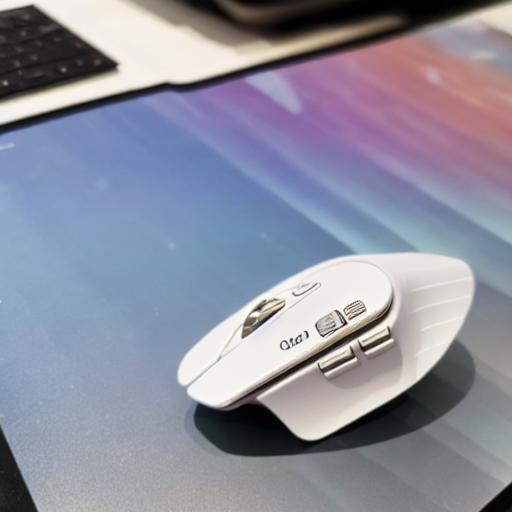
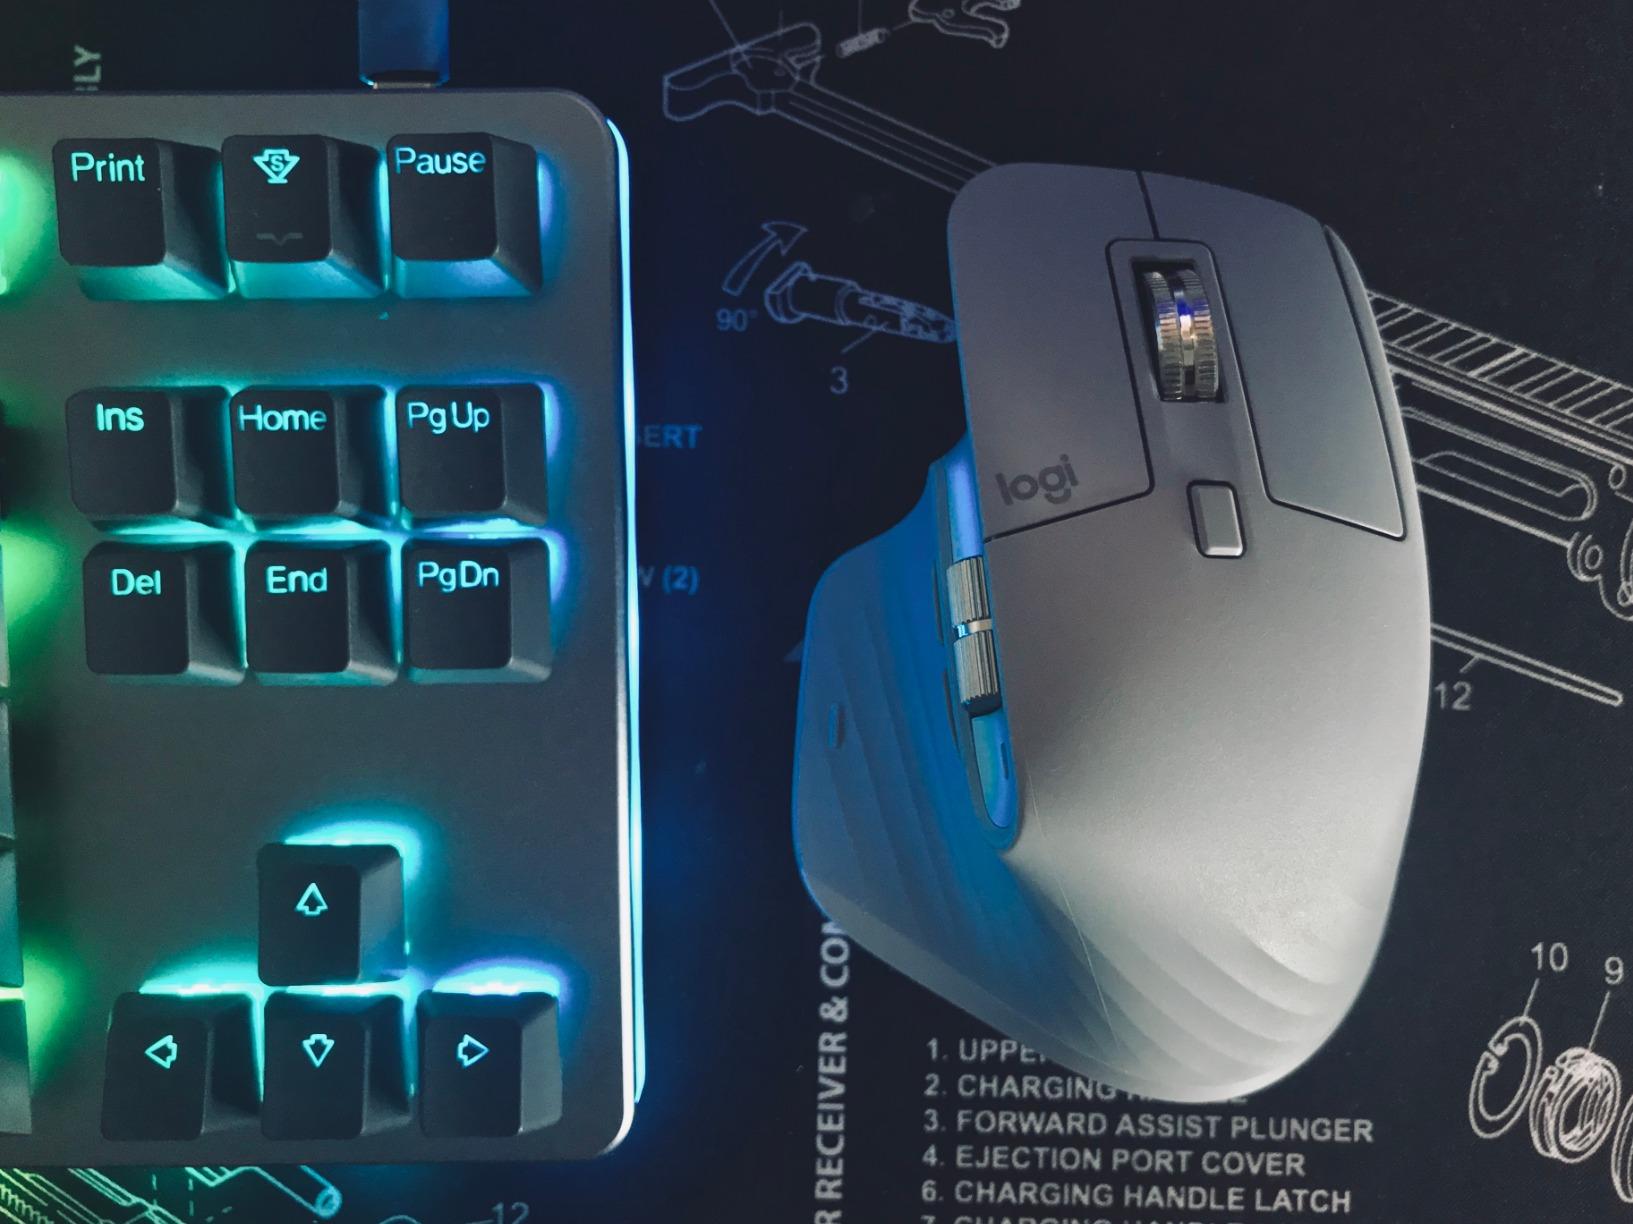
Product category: mouse
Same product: no